Karol Irzykowski

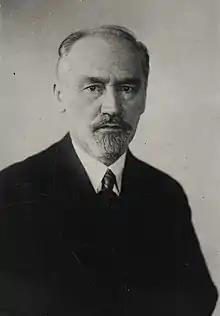
Karol Irzykowski.

Karol Irzykowski (23 January 1873 – 2 November 1944) was a Polish writer, literary critic, film theoretician, and chess player. Between 1933 and 1939 in the Second Polish Republic he was a member of the prestigious Polish Academy of Literature founded by the decree of the Council of Ministers.